Street family

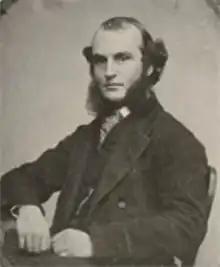
John Street, patriarch of the Street family

John Rendell Street, (1832–1891) was an Australian politician. He was the son of Maria Wood and John Street, , who descended from the brother of Baron Sir Thomas Street (1625–1696), an English Chief Justice, and a judge of the last King's Bench before the Glorious Revolution of 1688. Sir Thomas' father George Street (1594–1643) was the Mayor of Worcester, and his grandfather John Street (d. 1622) was an alderman of Worcester, and his great-grandfather Francis Streate (d. 1607) was a Member of Parliament for Worcester. Sir Thomas' father George was also a cousin of John Street (1584–1633), who in 1605 killed two of the Gunpowder Plot conspirators and was rewarded with a pension "for that extraordinary service performed in killing those two traitors, Piercie and Catesbie, with two bulletts at one shott out of his muskett."